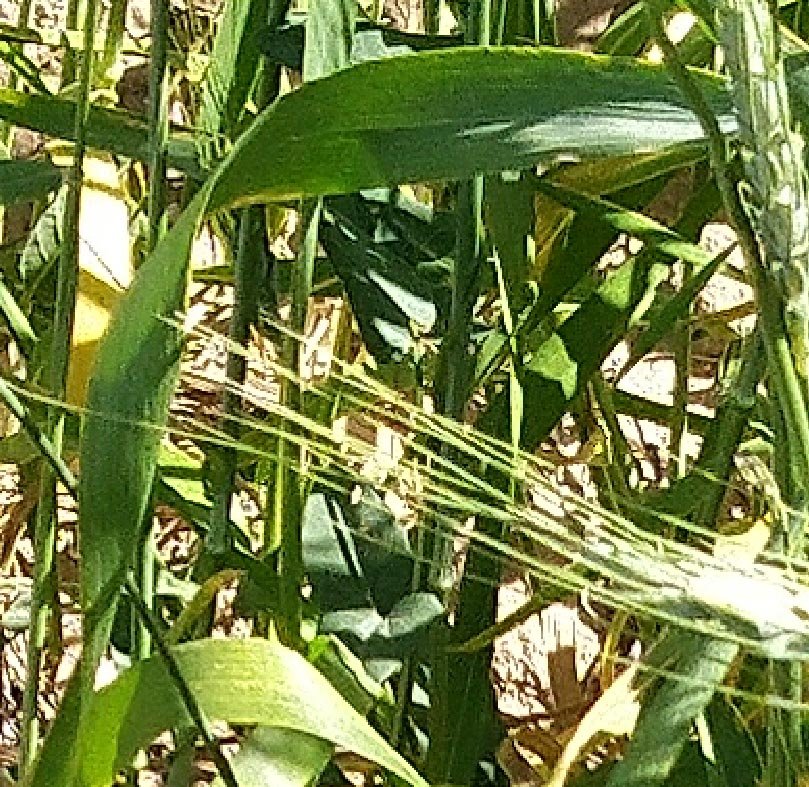
Label: Wheat___Healthy